William H. Burton House

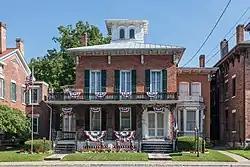
William H. Burton House in 2013

William H. Burton House, also known as the National Memorial Day Museum, is a historic home located at Waterloo in Seneca County, New York. It consists of a -story, three-bay offset front entrance main block with two rear wings. The original 1830s Federal-style residence was modified to its present Italianate style in about 1870 and features a hipped roof and cupola. In 1965, the building was purchased by the Waterloo Library and Historical Society to house collections and memorabilia related to the birth of Memorial Day in Waterloo in 1866.